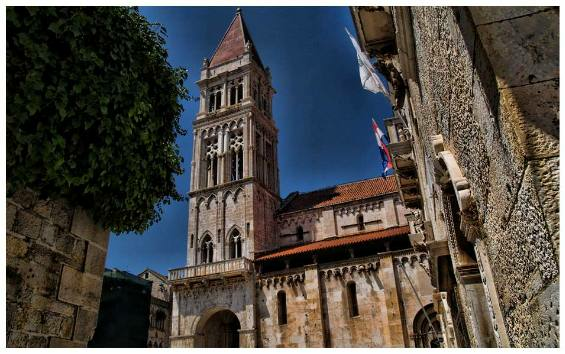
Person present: No